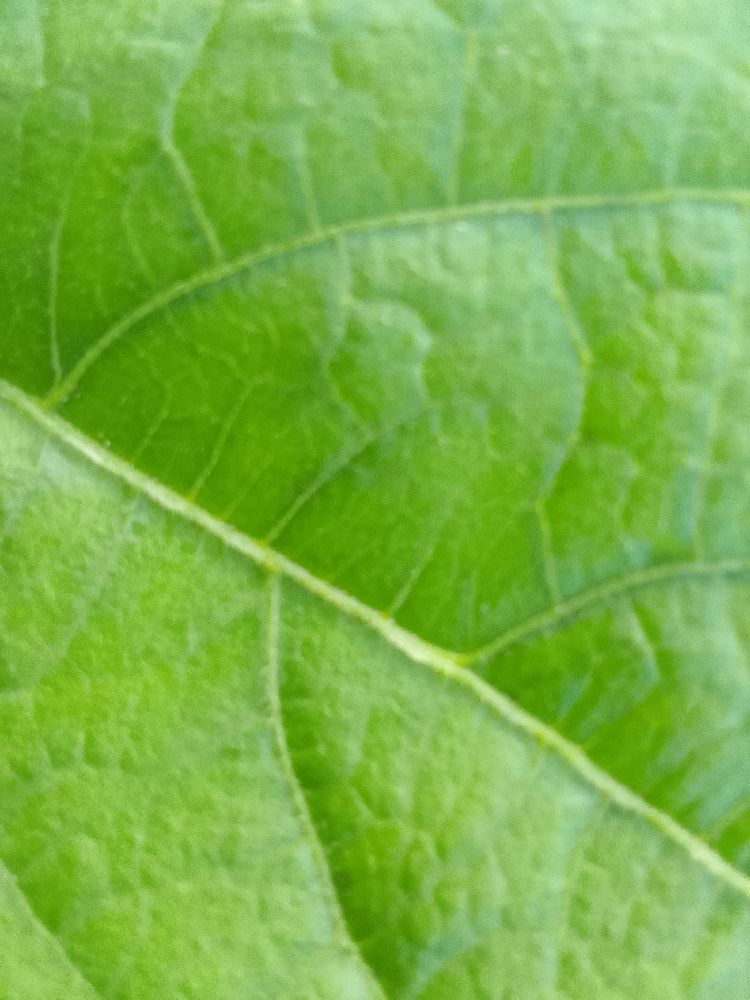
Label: healthy